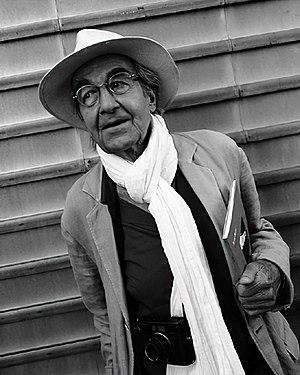
René Burri (2010), photographe
René Burri, né le 9 avril 1933 à Zurich et mort le 20 octobre 2014 à Zurich, est un photographe suisse ayant travaillé à Zurich et à Paris, membre de l'agence Magnum depuis 1959.